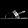
Label: Sandal